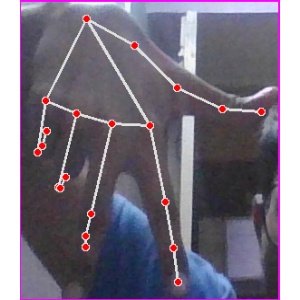
अक्षर: ग